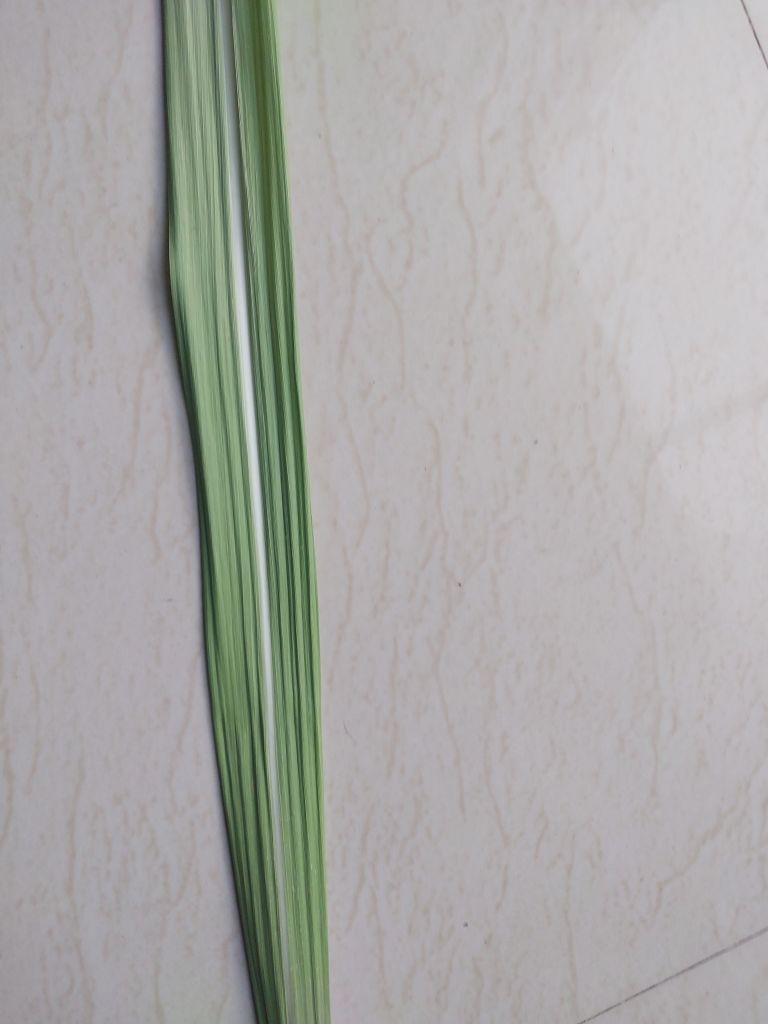
Label: Viral Disease